Anouk Aimée

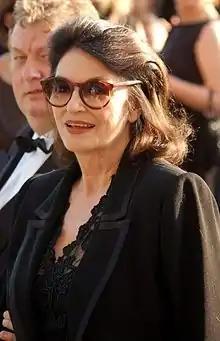
Anouk Aimée at Cannes, 2007

Aimée (then still Françoise Dreyfus) made her film debut, at the age of 14, in the role of Anouk in "La Maison sous la mer" ("The House Under the Sea", 1946), and she kept the name afterwards. Jacques Prévert, while writing "Les amants de Vérone" ("The Lovers of Verona", 1949) specifically for her, suggested she take the symbolic last name Aimée, "that would forever associate her with the affective power of her screen roles." In French, it means "beloved."